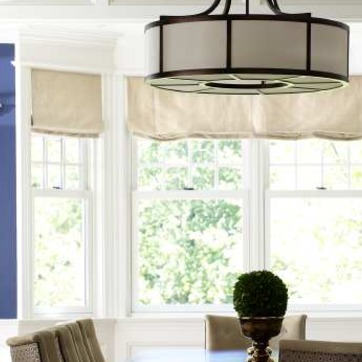
Material: glass